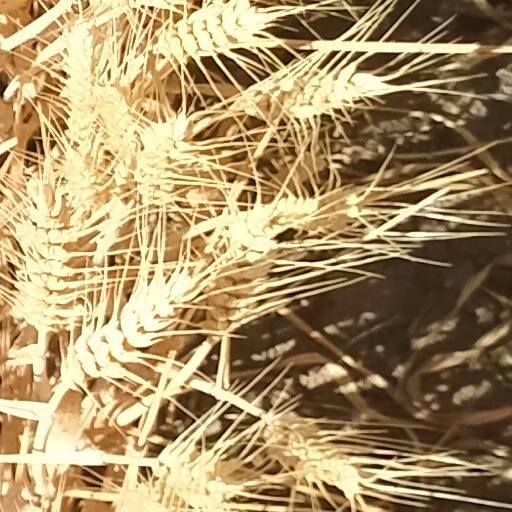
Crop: wheat